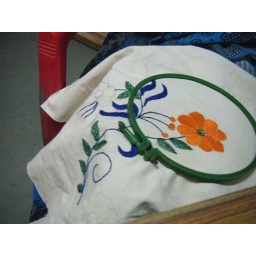
hand embroidery of a flower design for the front of a bag done by heital ben